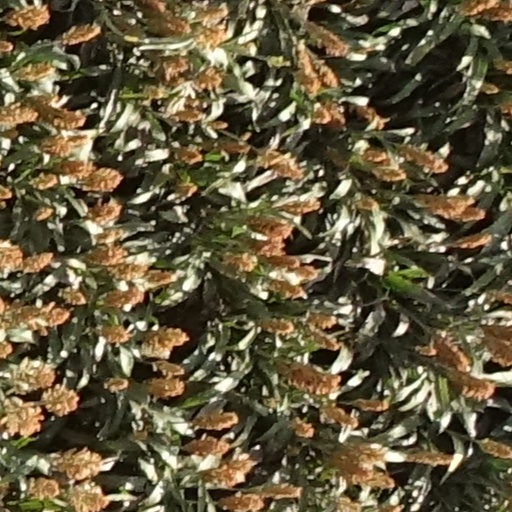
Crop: sorghum